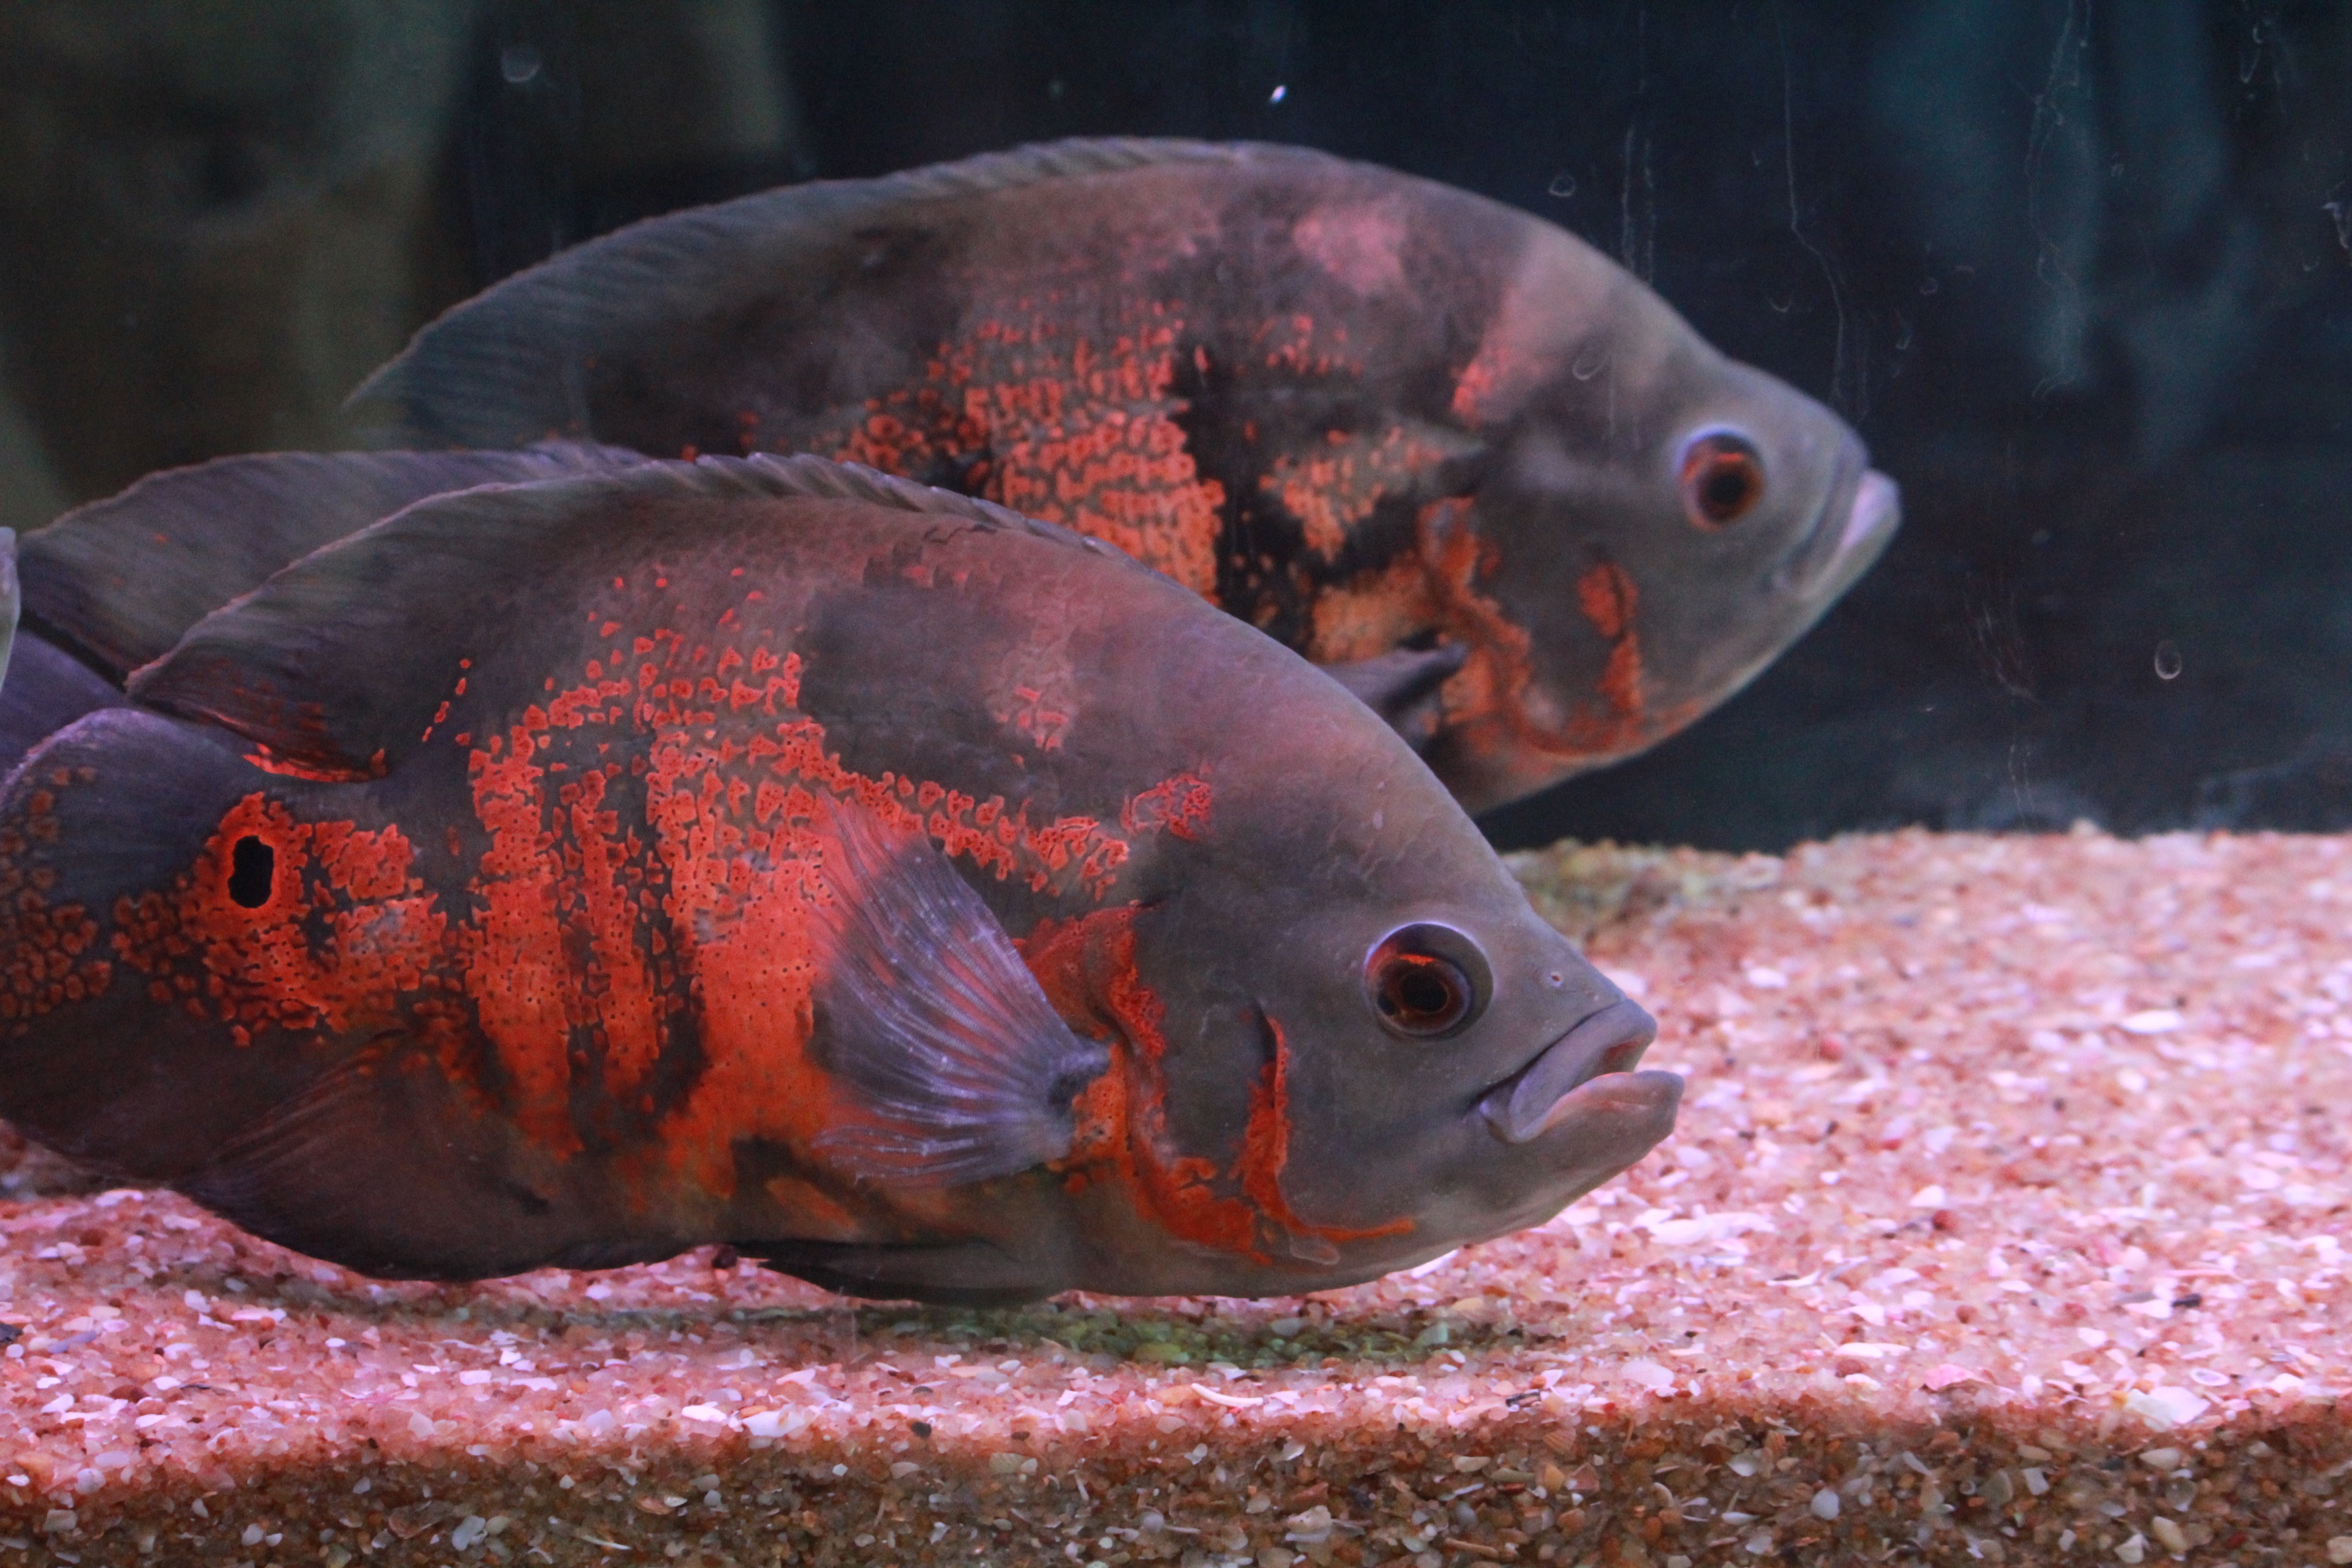
underwater, biology, gray, fish, fauna, aquarium, fish tank, marine biology